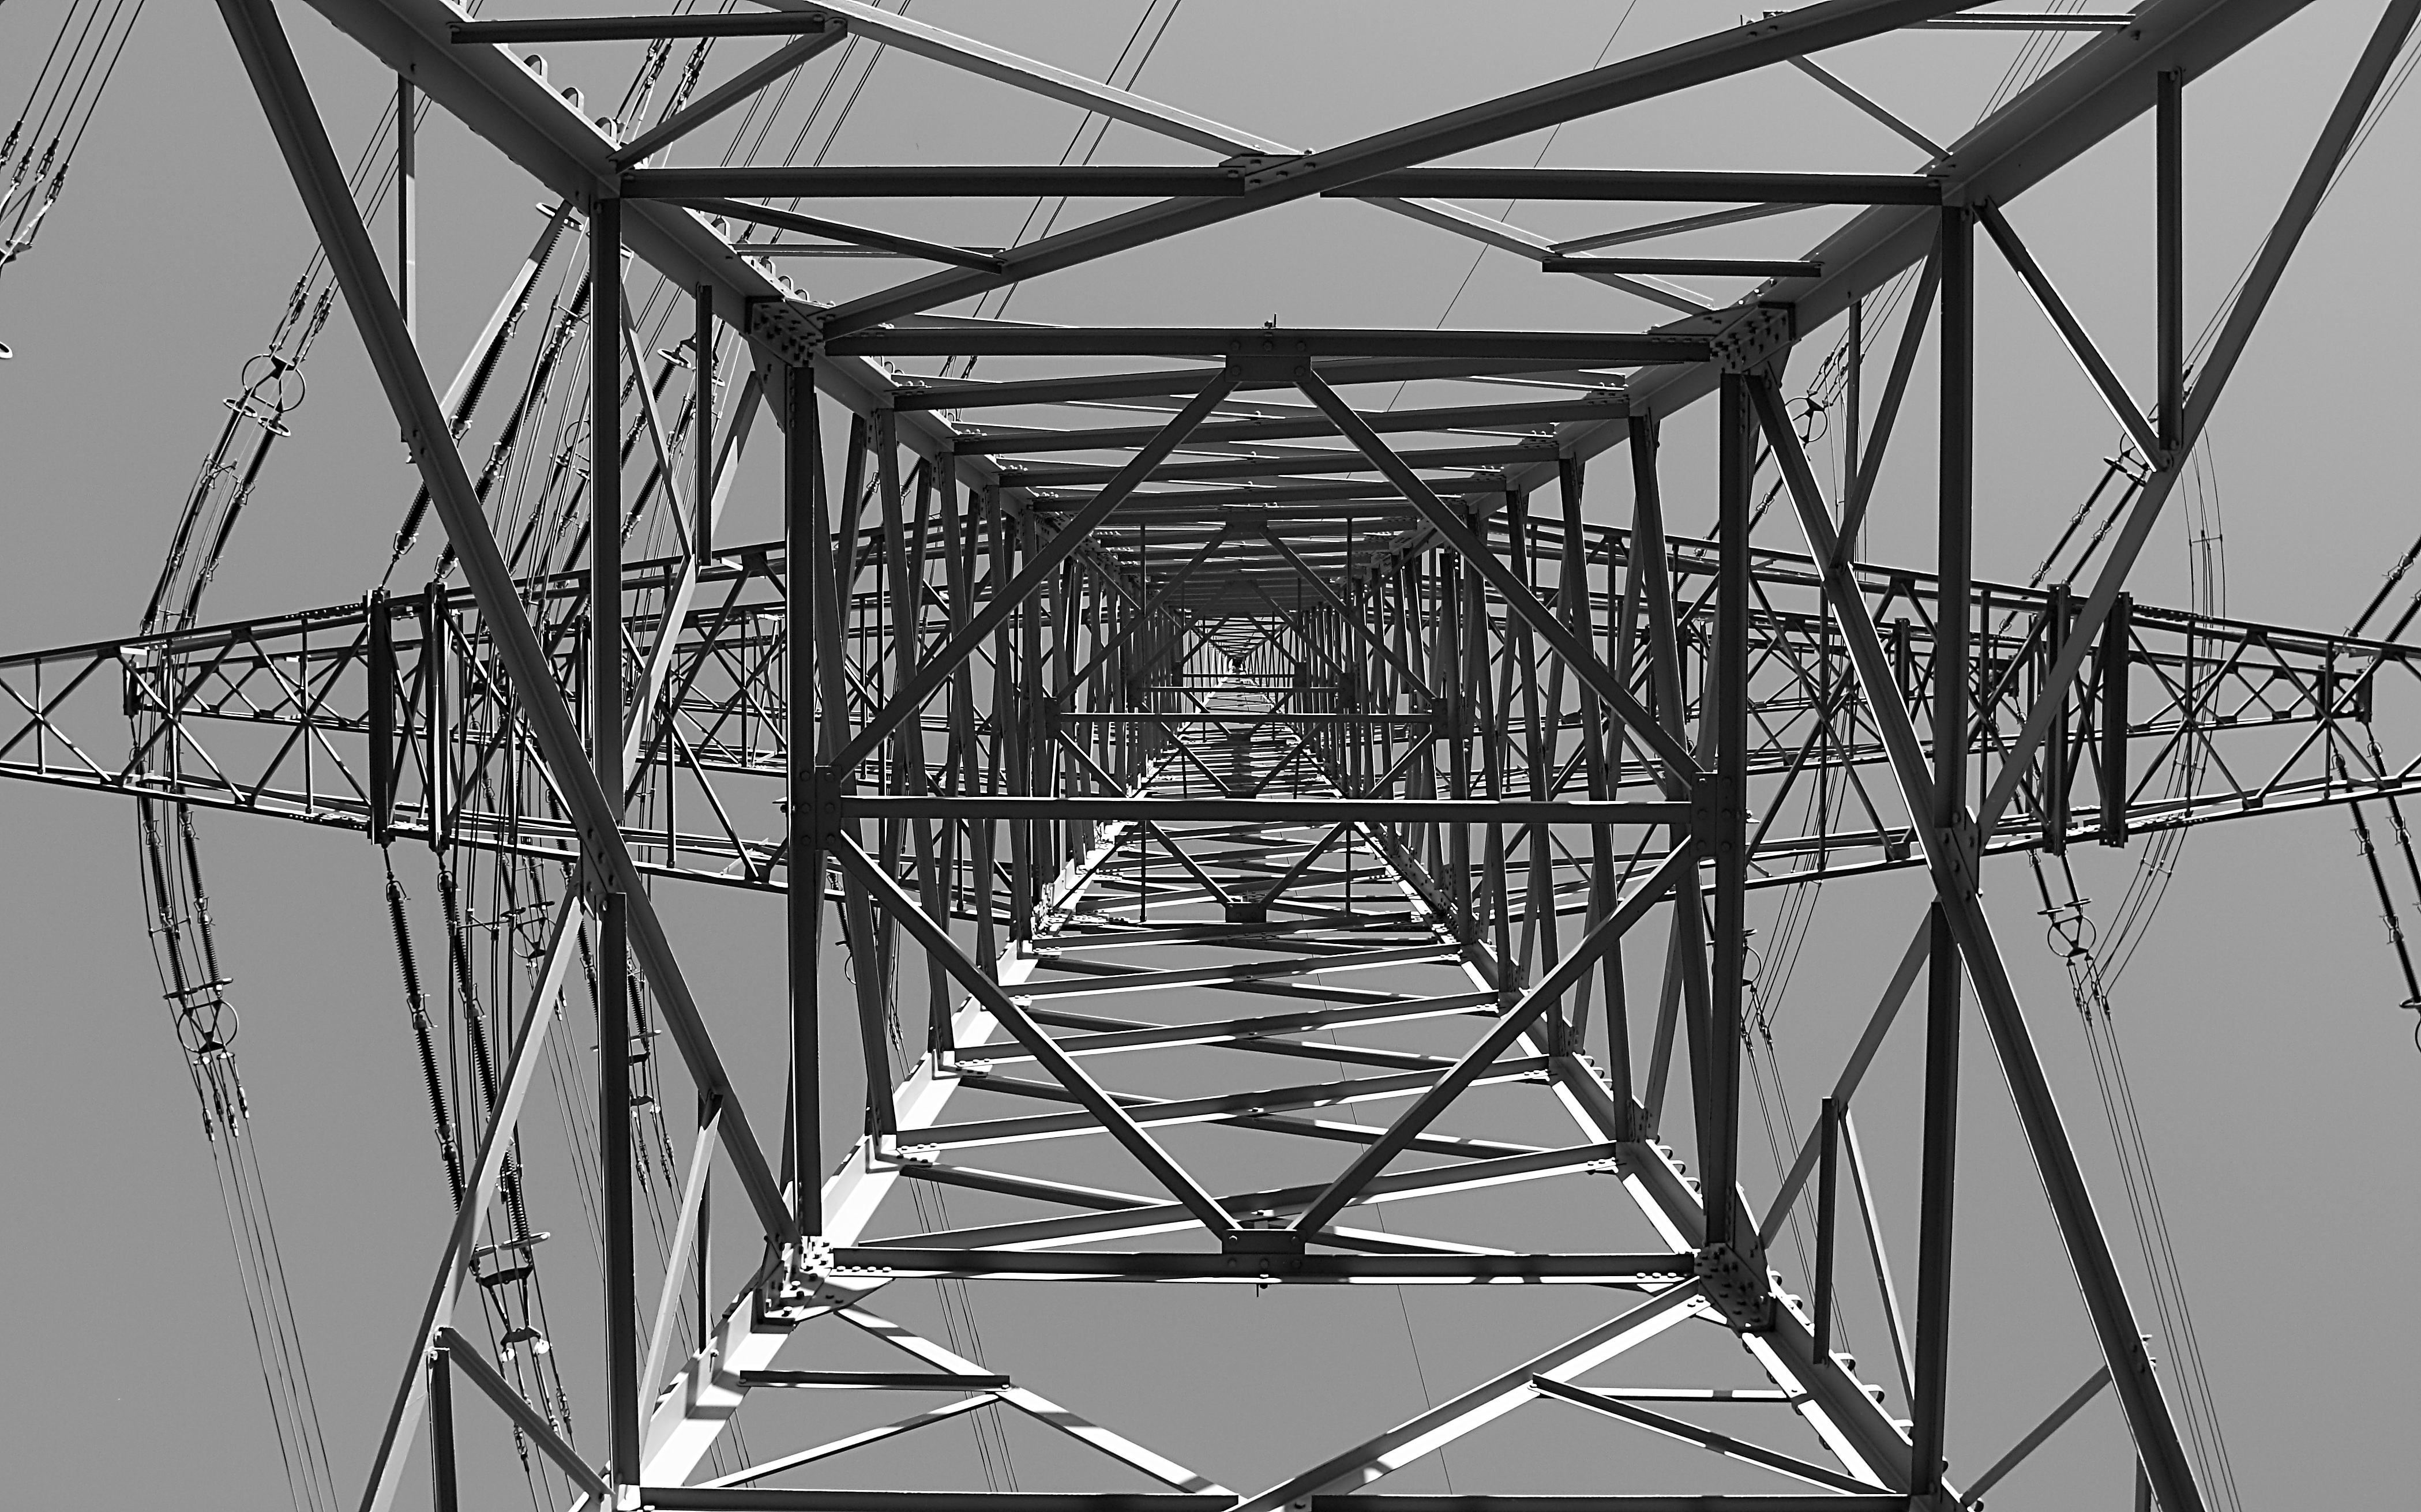
black and white, line, power line, mast, electricity, monochrome, energy, high voltage, current, pylon, symmetry, energy revolution, upper lines, strommast, power poles, power supply, power lines, transmission tower, reinforce, monochrome photography, outdoor structure